Textbook

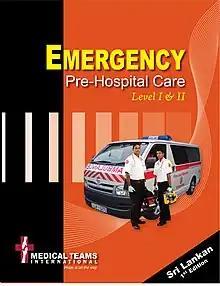
Sri Lanka emergency medical technician textbook

As in many industries, the number of providers has declined in recent years (there are just a handful of major textbook companies in the United States). Also, elasticity of demand is fairly low. The term "broken market" appeared in the economist James Koch's analysis of the market commissioned by the Advisory Committee on Student Financial Assistance.